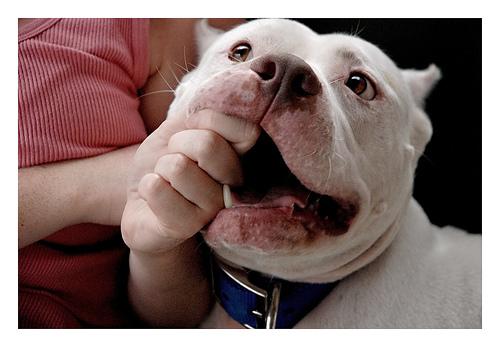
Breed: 216-n000078-American_Staffordshire_terrier